1946 Windsor–Tecumseh tornado

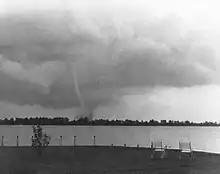
Windsor–Tecumseh tornado viewed from Garland's Seaplane Base on the Detroit side of the Detroit River looking towards Peche Isle (photo by Harry G. Garland).

The tornado took a northeastward path, cutting through farmland and forest, an area with few housing subdivisions (at the time, but still many homes), and narrowly missing Windsor Airport (which was located just south of the tornado), before tearing through the northwest part of the Town of Tecumseh, Ontario and dissipating over Lake St. Clair.